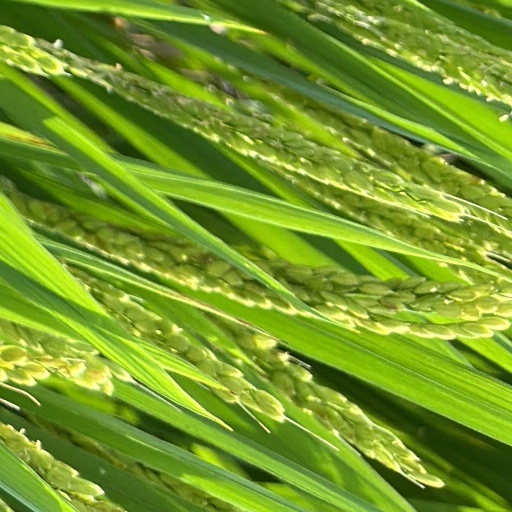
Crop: rice